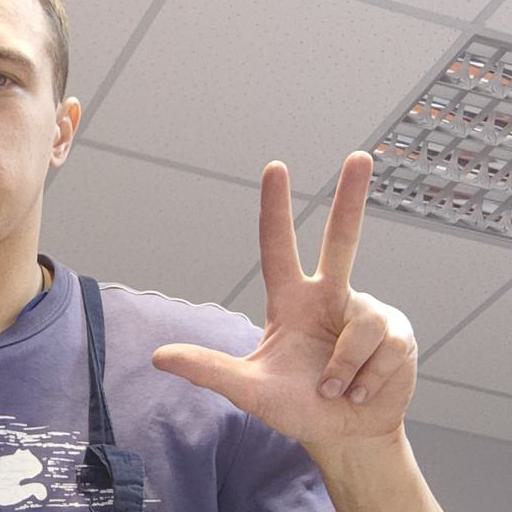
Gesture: three2